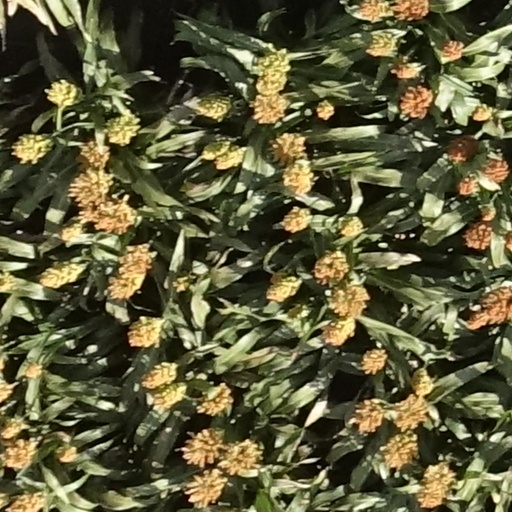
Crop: sorghum